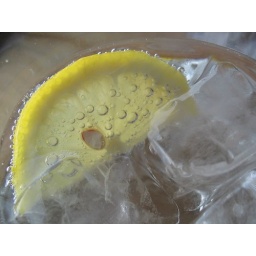
Slice of lemon in my glass of tonic